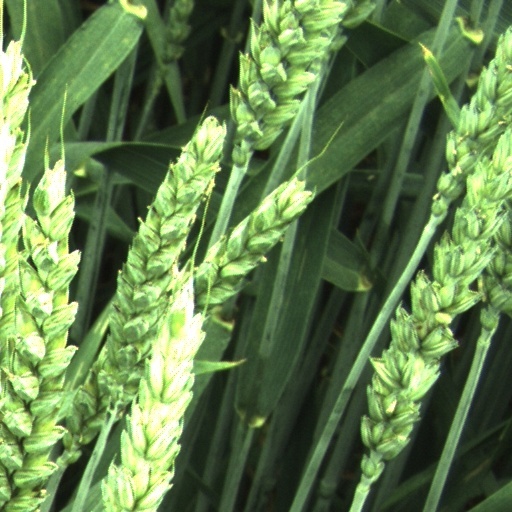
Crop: wheat